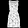
Label: Dress